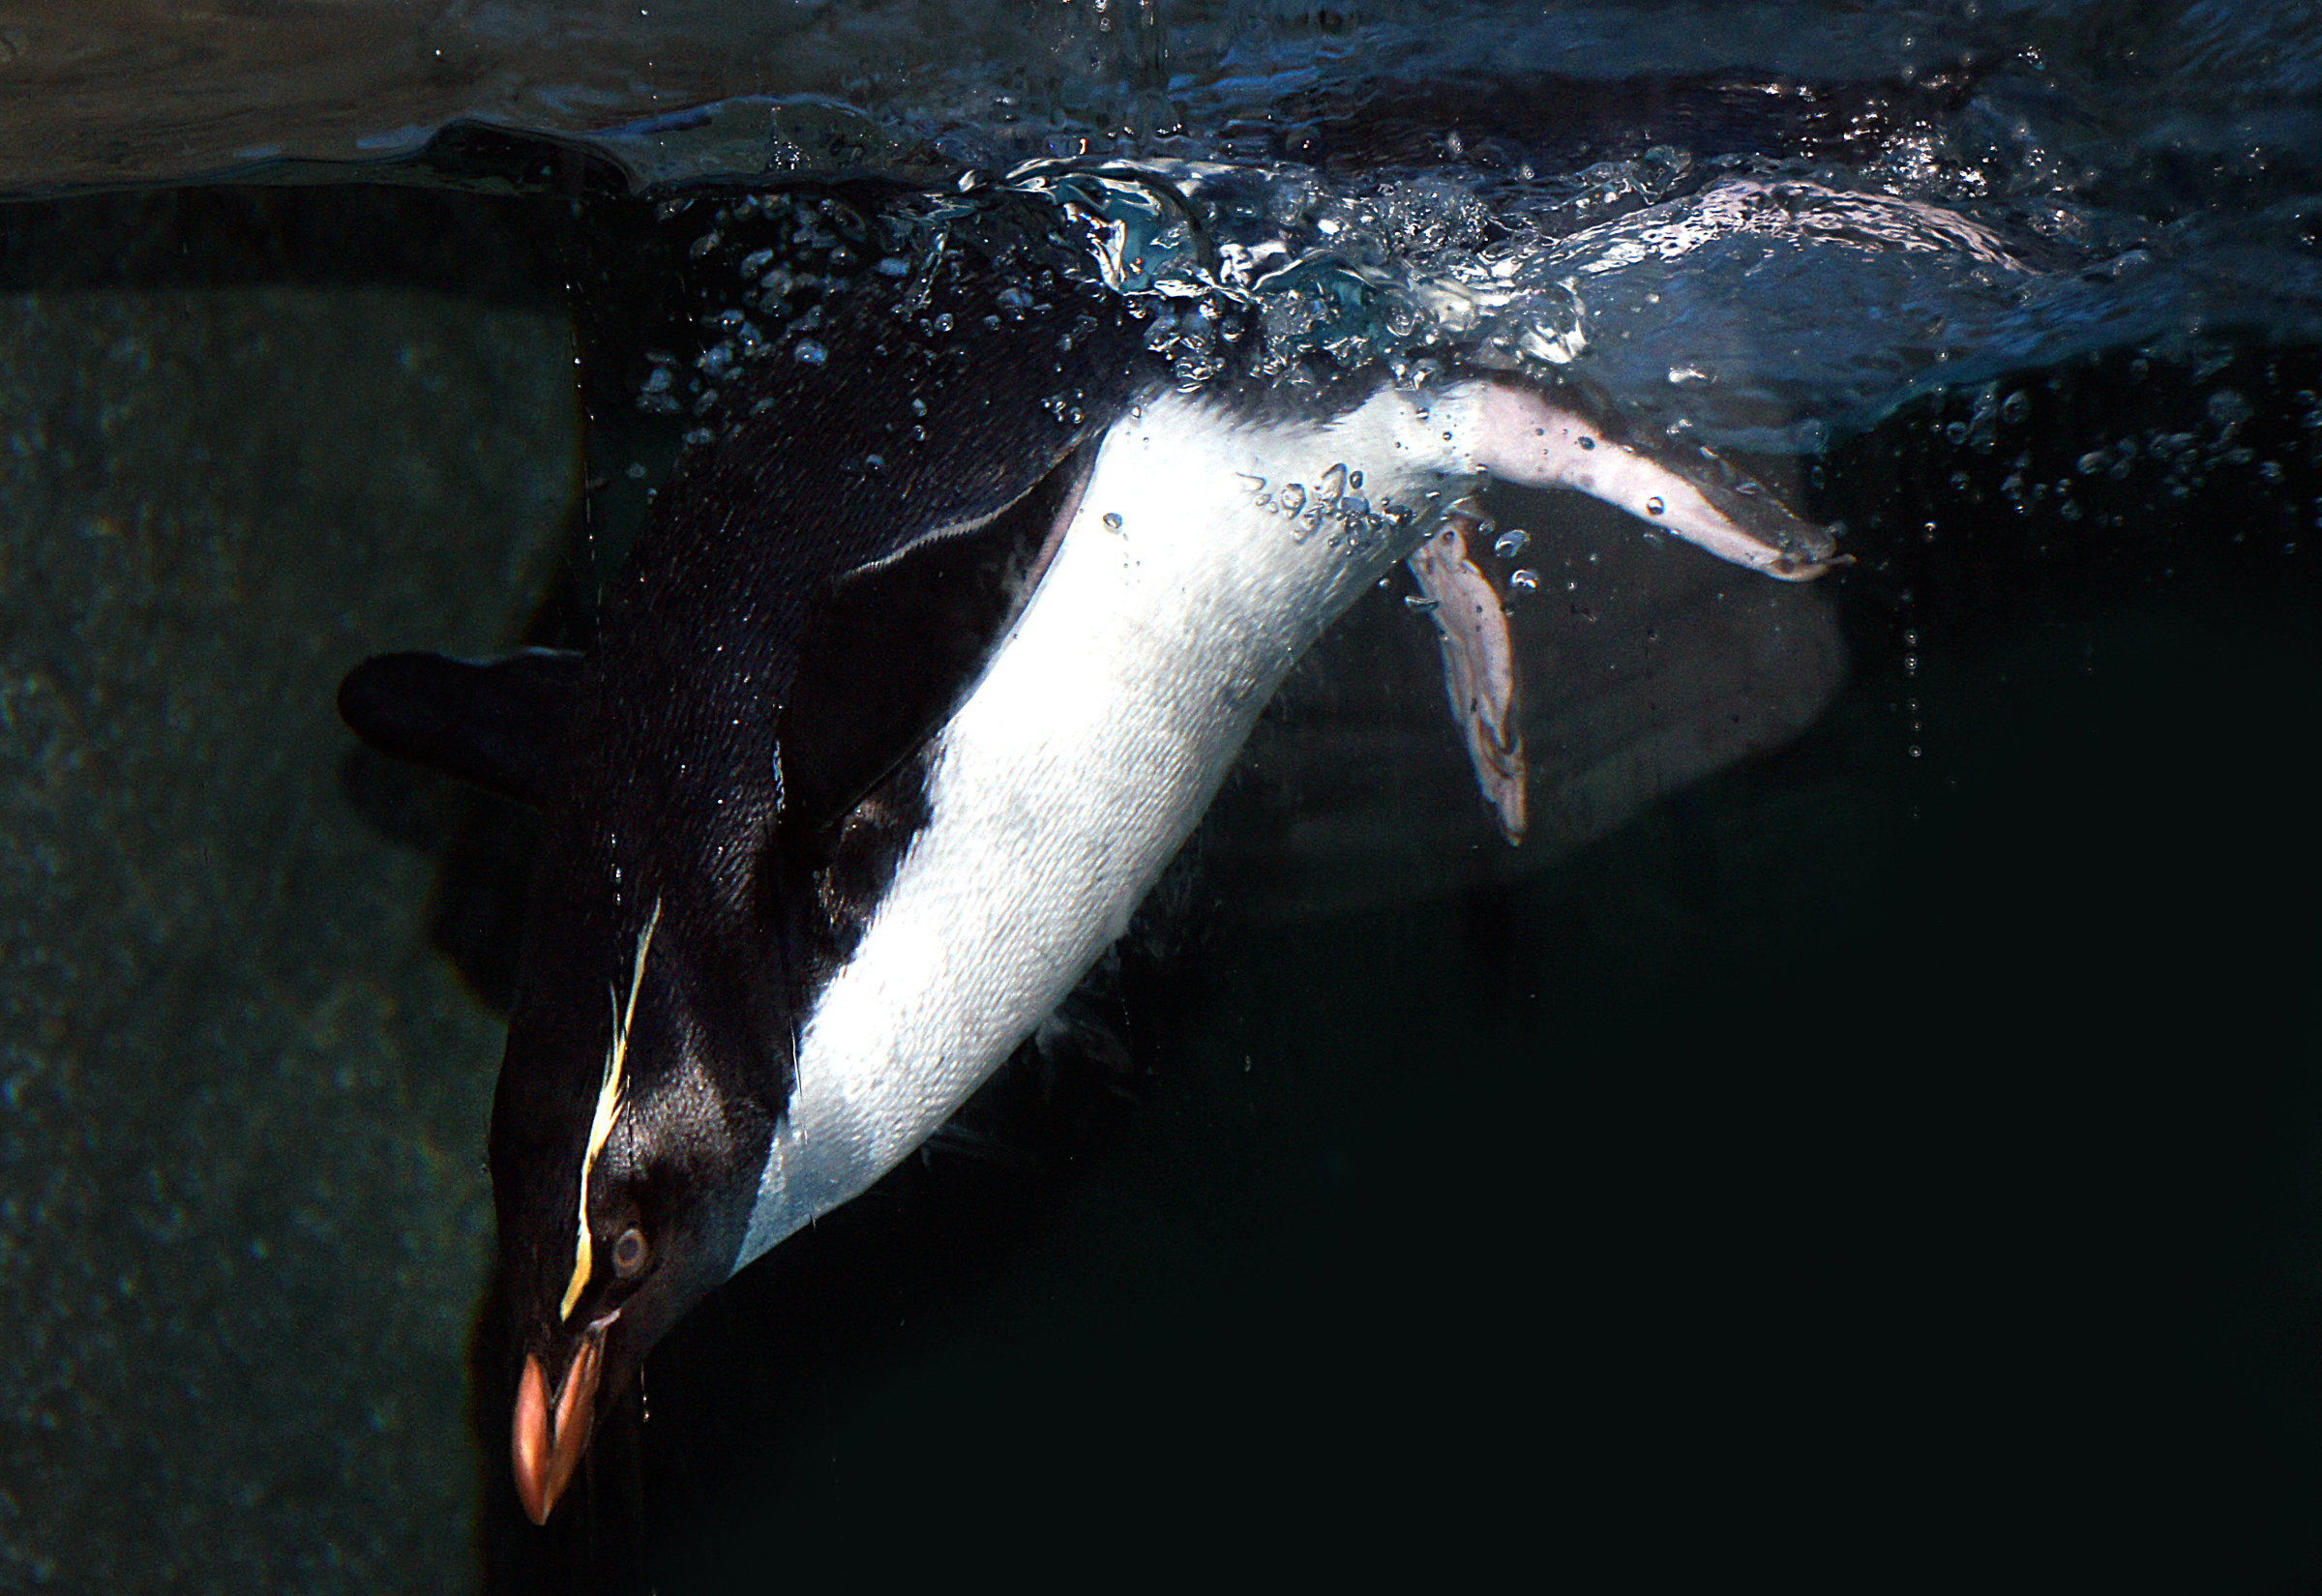
bird, seabird, fish, penguin, vertebrate, calgaryzoo, sonydslra580, 18270mmf3563pzd, rockhopper, birddiving, marine biology